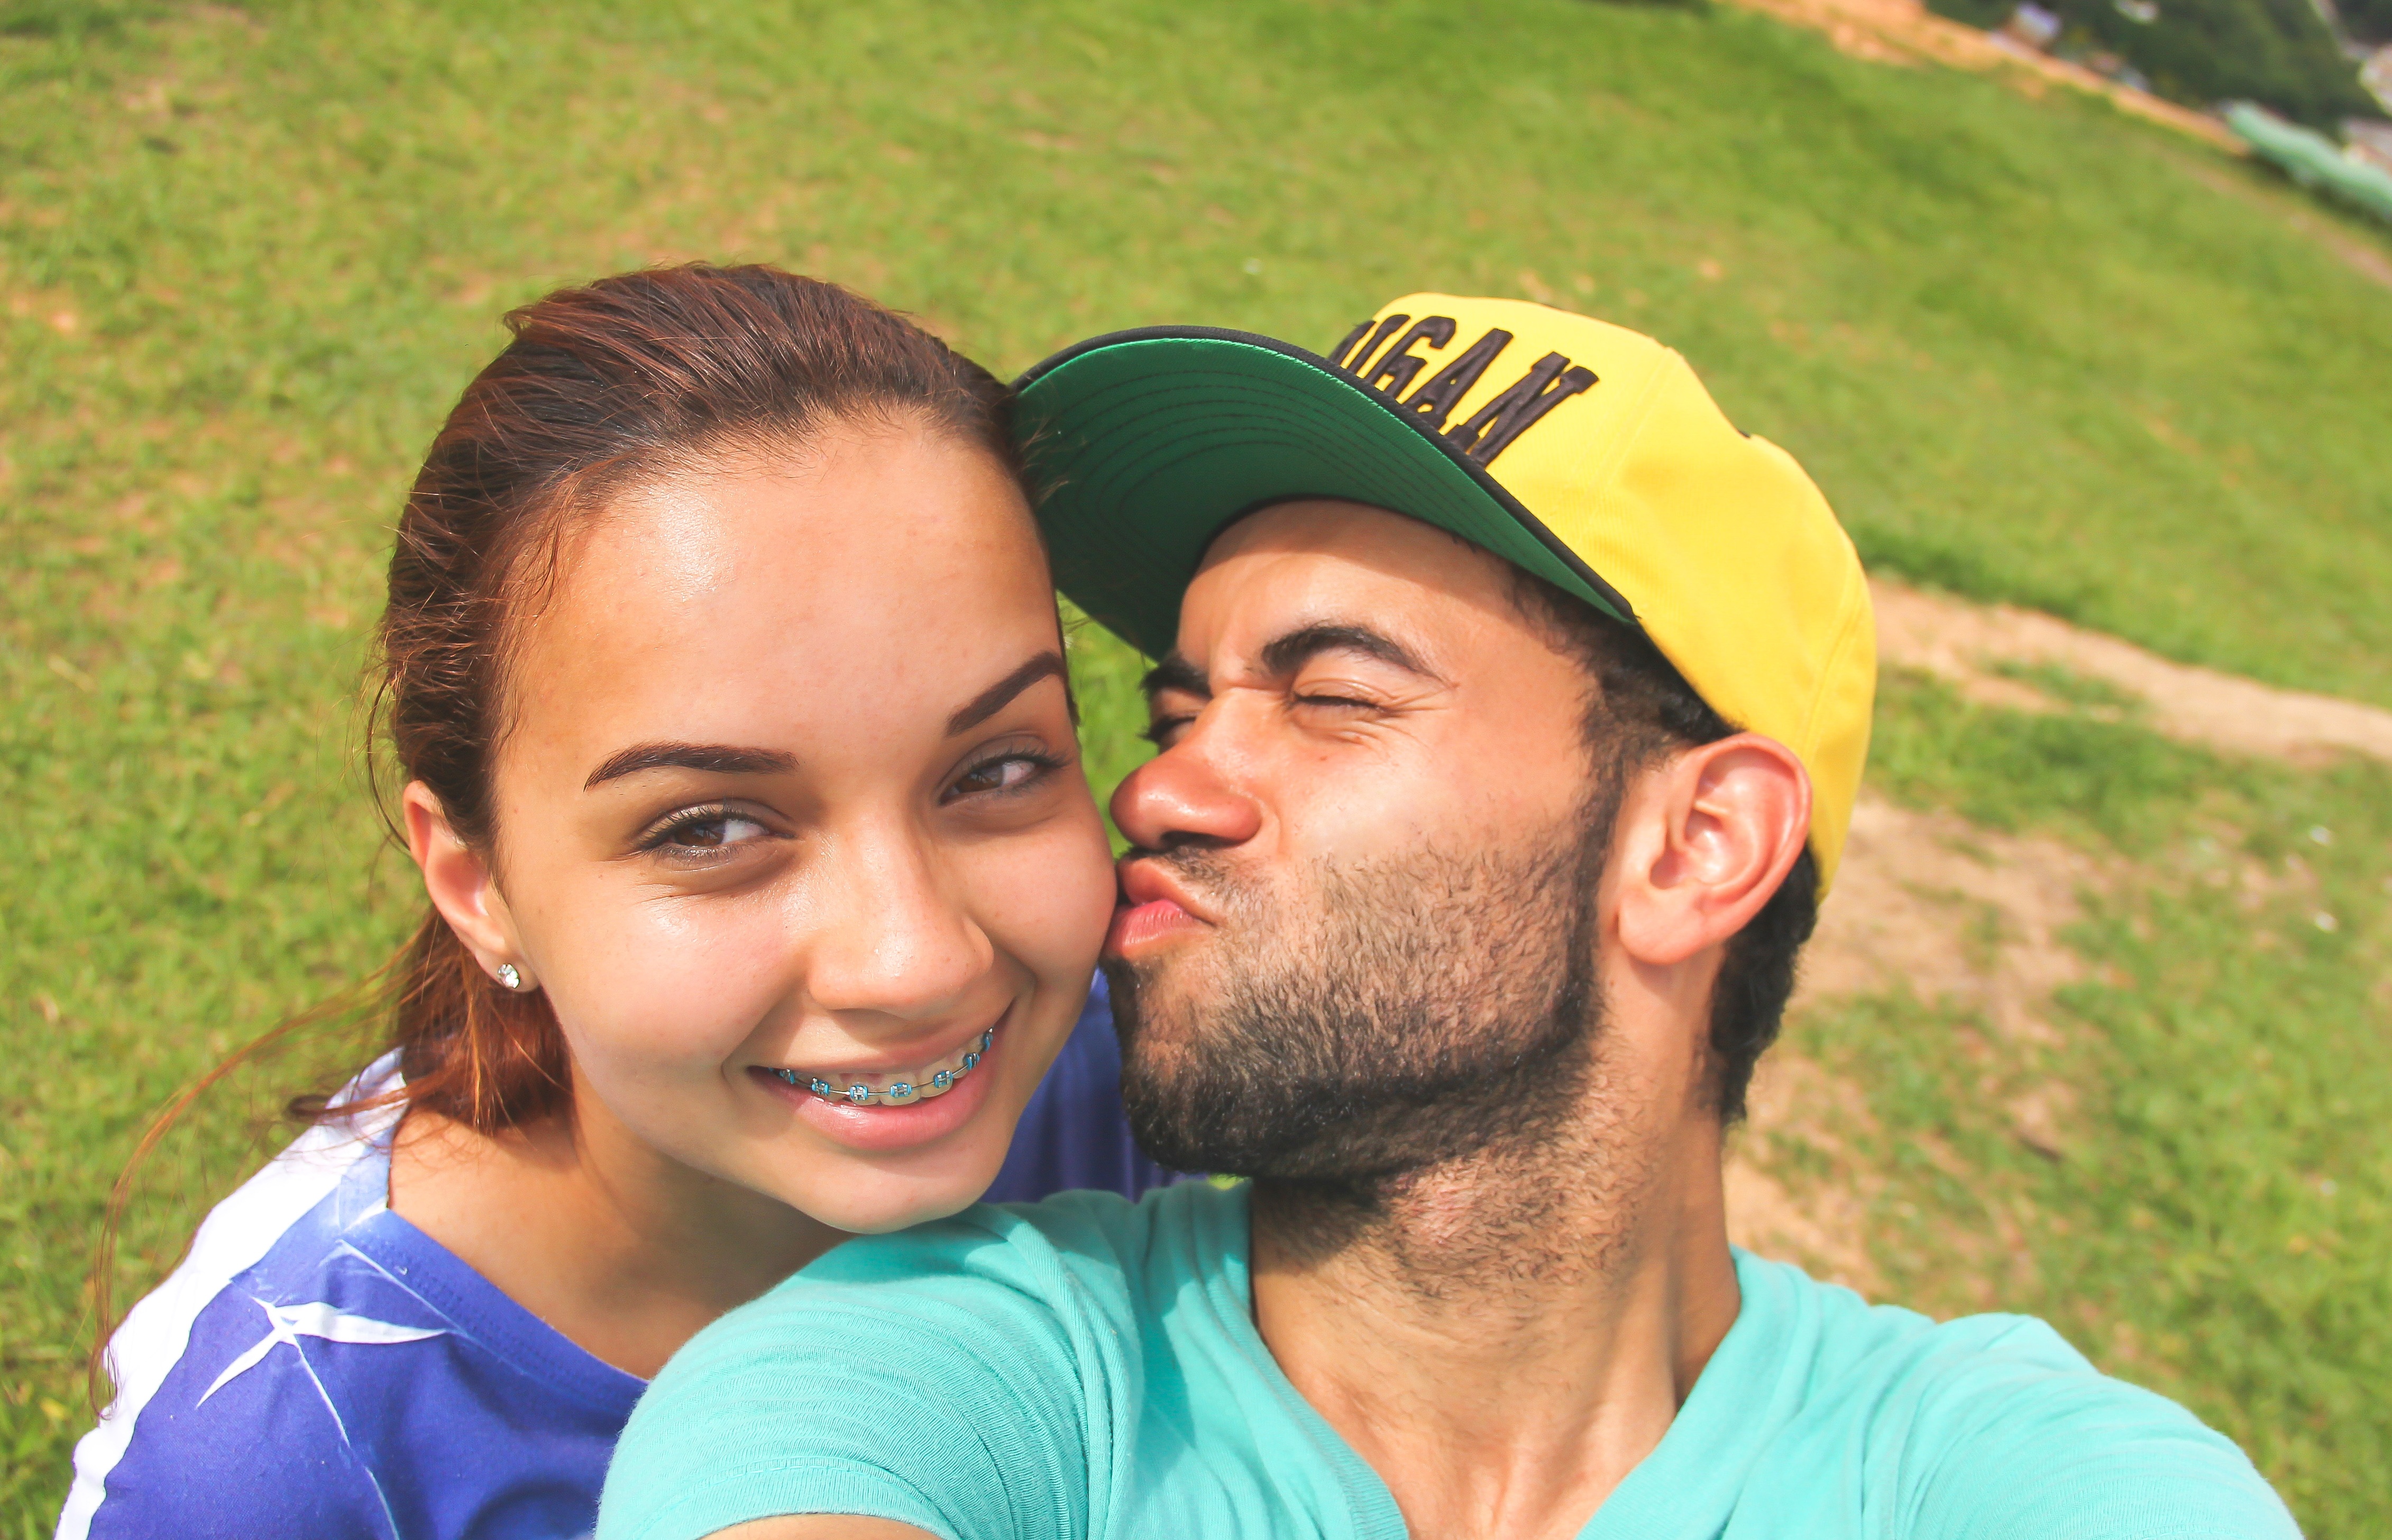
man, person, people, girl, love, young, youth, kiss, smile, family, fun, cap, casal, boyfriends, interaction, brasilian, brackets, human action